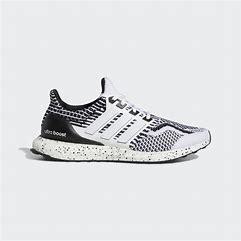
Brand: Adidas
Model: Ultraboost 5 DNA